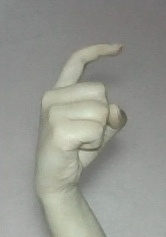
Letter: ra